Canonet

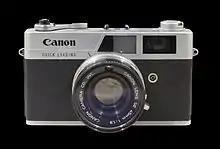
Canonet GIII QL-19

The Canonets were a series of rangefinder cameras made by Canon from the early 1960s to the early 1980s. They were aimed at enthusiasts on a budget and more discerning point-and-shoot photographers. The cameras are considered to have made Canon famous worldwide.